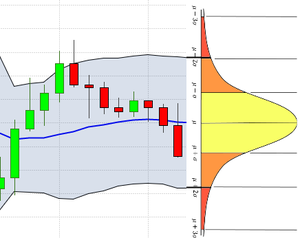
Vue mathématique des bandes de Bollinger avec des bandes sur 2 fois l'écart-type correspondant à une loi normale.
Les bandes de Bollinger sont un outil d'analyse économique développé par John Bollinger. Elles sont utilisées en finance de marché pour des analyses techniques et permettent d'évaluer la volatilité et l'évolution probable de prix ou d'indices.